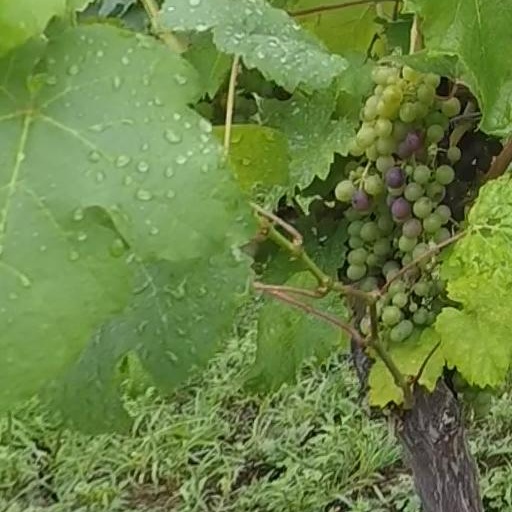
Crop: grape